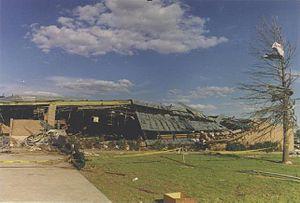
Cet article donne la liste des tornades répertoriées en France. Leur intensité est ici exprimée selon l'échelle de Fujita améliorée dont la description se trouve ci-après.